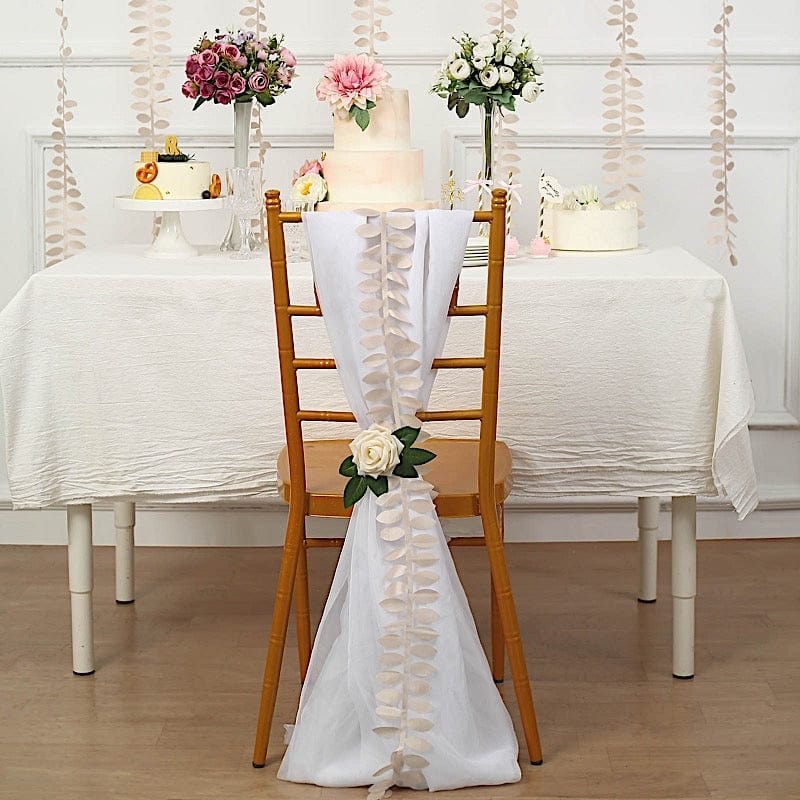
50 feet Taffeta Fabric Ribbon Sash Leaves Petals Garland
Brand: Balsa Circle
Add an earthy look to your plain, simple chairs with taffeta ribbon sashes. This fabric leaf petals garland is perfect for adding style and a nature-inspired accent to your dinner setting. Great for parties, weddings, holiday dinners or any casual or formal gatherings. Use this multipurpose ribbon sash to decorate your tables, centerpieces and backdrops or simply as an accent to your gifts and DIY craft projects. The possibilities are endless! WHAT YOU GET: Each order is for one (1) ribbon sash. Measurements: Length: approx. 50 feet. Width: approx. 3.75 inches. Leaf size: approx. 2 inches long x 1 inch wide. Middle thread width: approx. 0.5 inch. Material: Taffeta. Flowers, chairs and other decorations are not included.
Category: Arts & Entertainment > Party & Celebration > Party Supplies > Chair Sashes > Ruffled Sashes